Volcanic rock

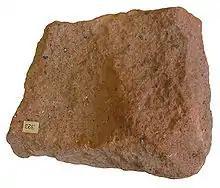
Ignimbrite, a volcanic rock deposited by pyroclastic flows

Volcanic rocks (often shortened to volcanics in scientific contexts) are rocks formed from lava erupted from a volcano. Like all rock types, the concept of volcanic rock is artificial, and in nature volcanic rocks grade into hypabyssal and metamorphic rocks and constitute an important element of some sediments and sedimentary rocks. For these reasons, in geology, volcanics and shallow hypabyssal rocks are not always treated as distinct. In the context of Precambrian shield geology, the term "volcanic" is often applied to what are strictly metavolcanic rocks. Volcanic rocks and sediment that form from magma erupted into the air are called "pyroclastics," and these are also technically sedimentary rocks.